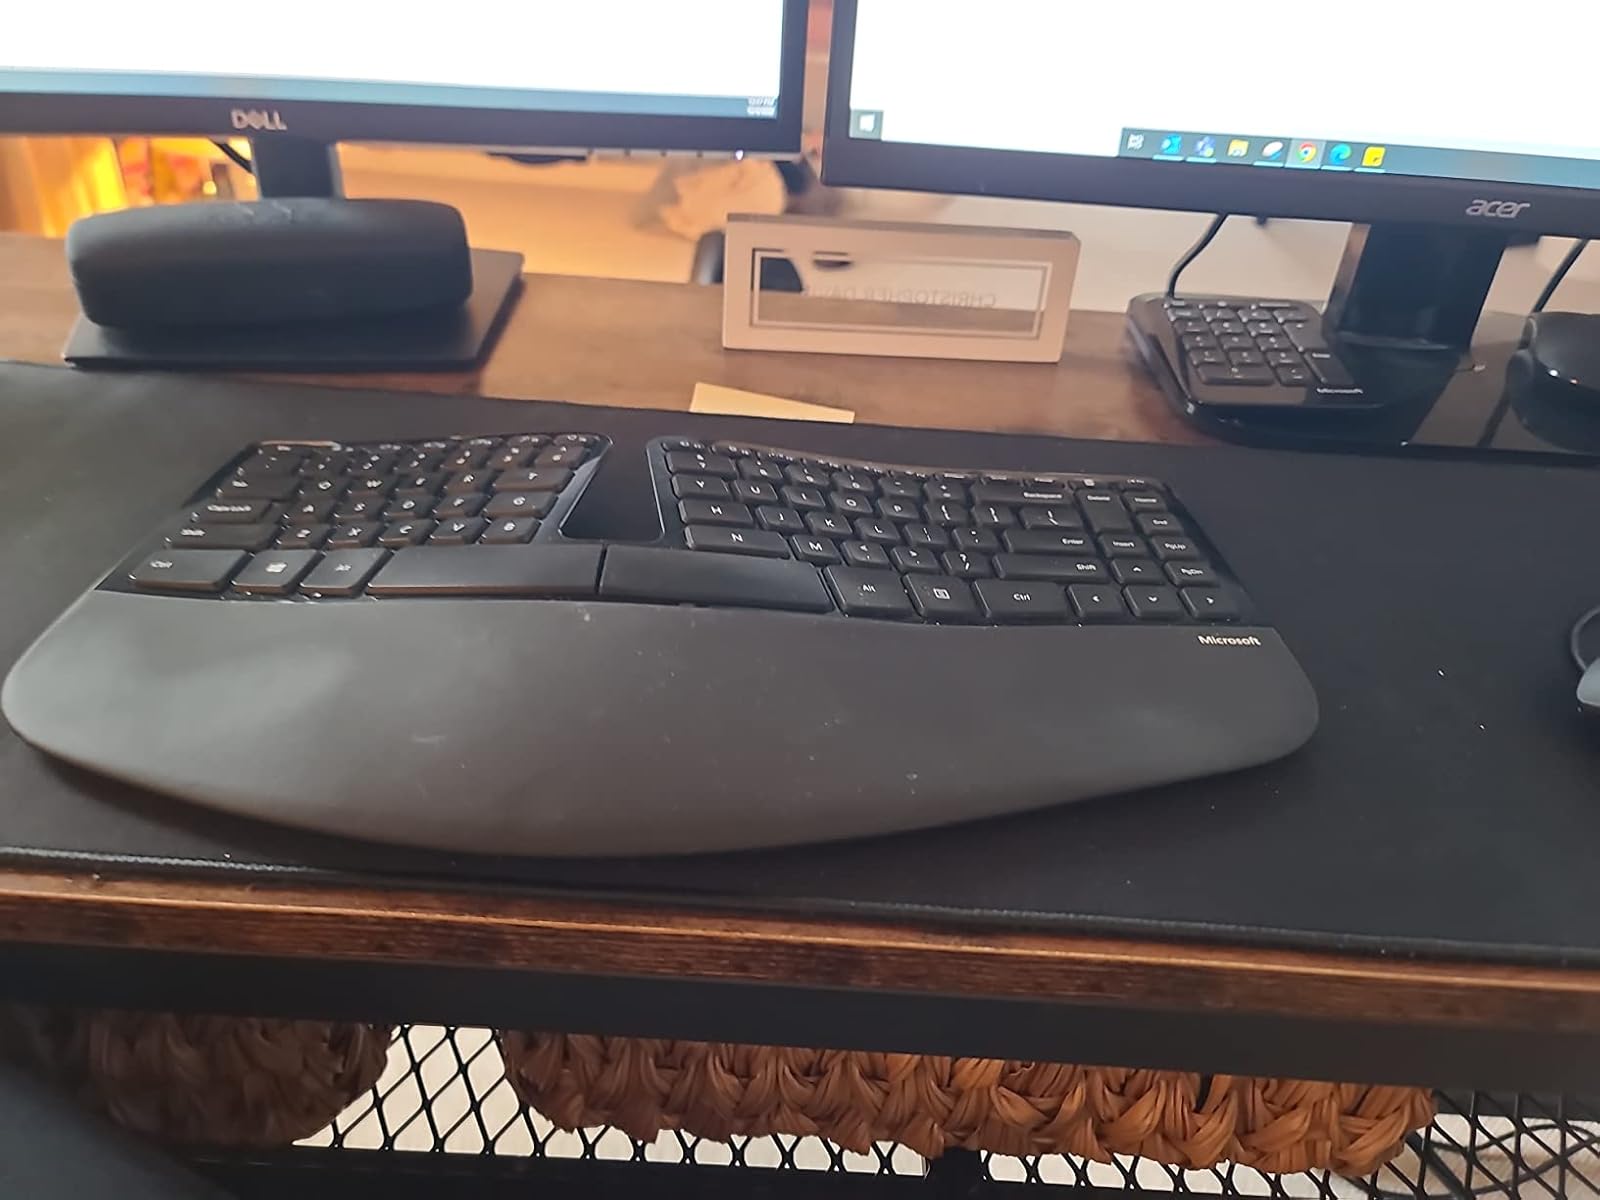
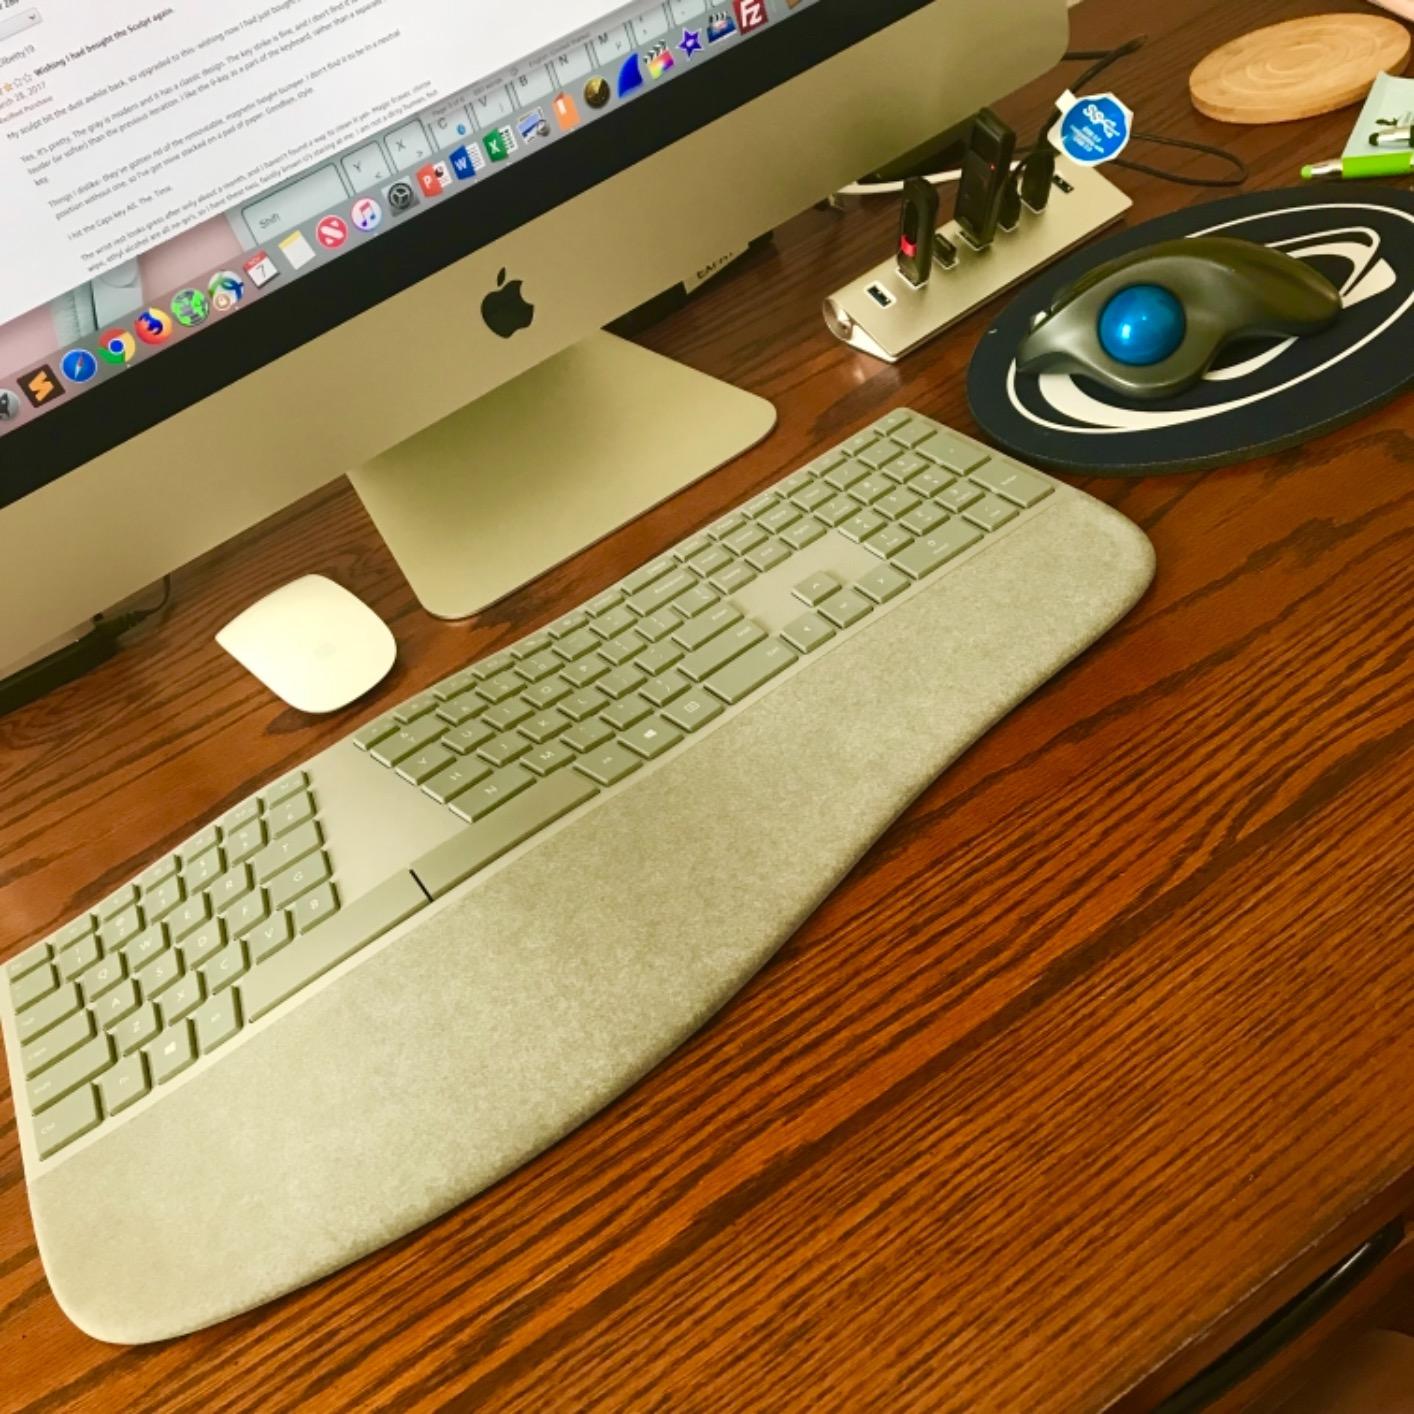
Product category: keyboard
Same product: no